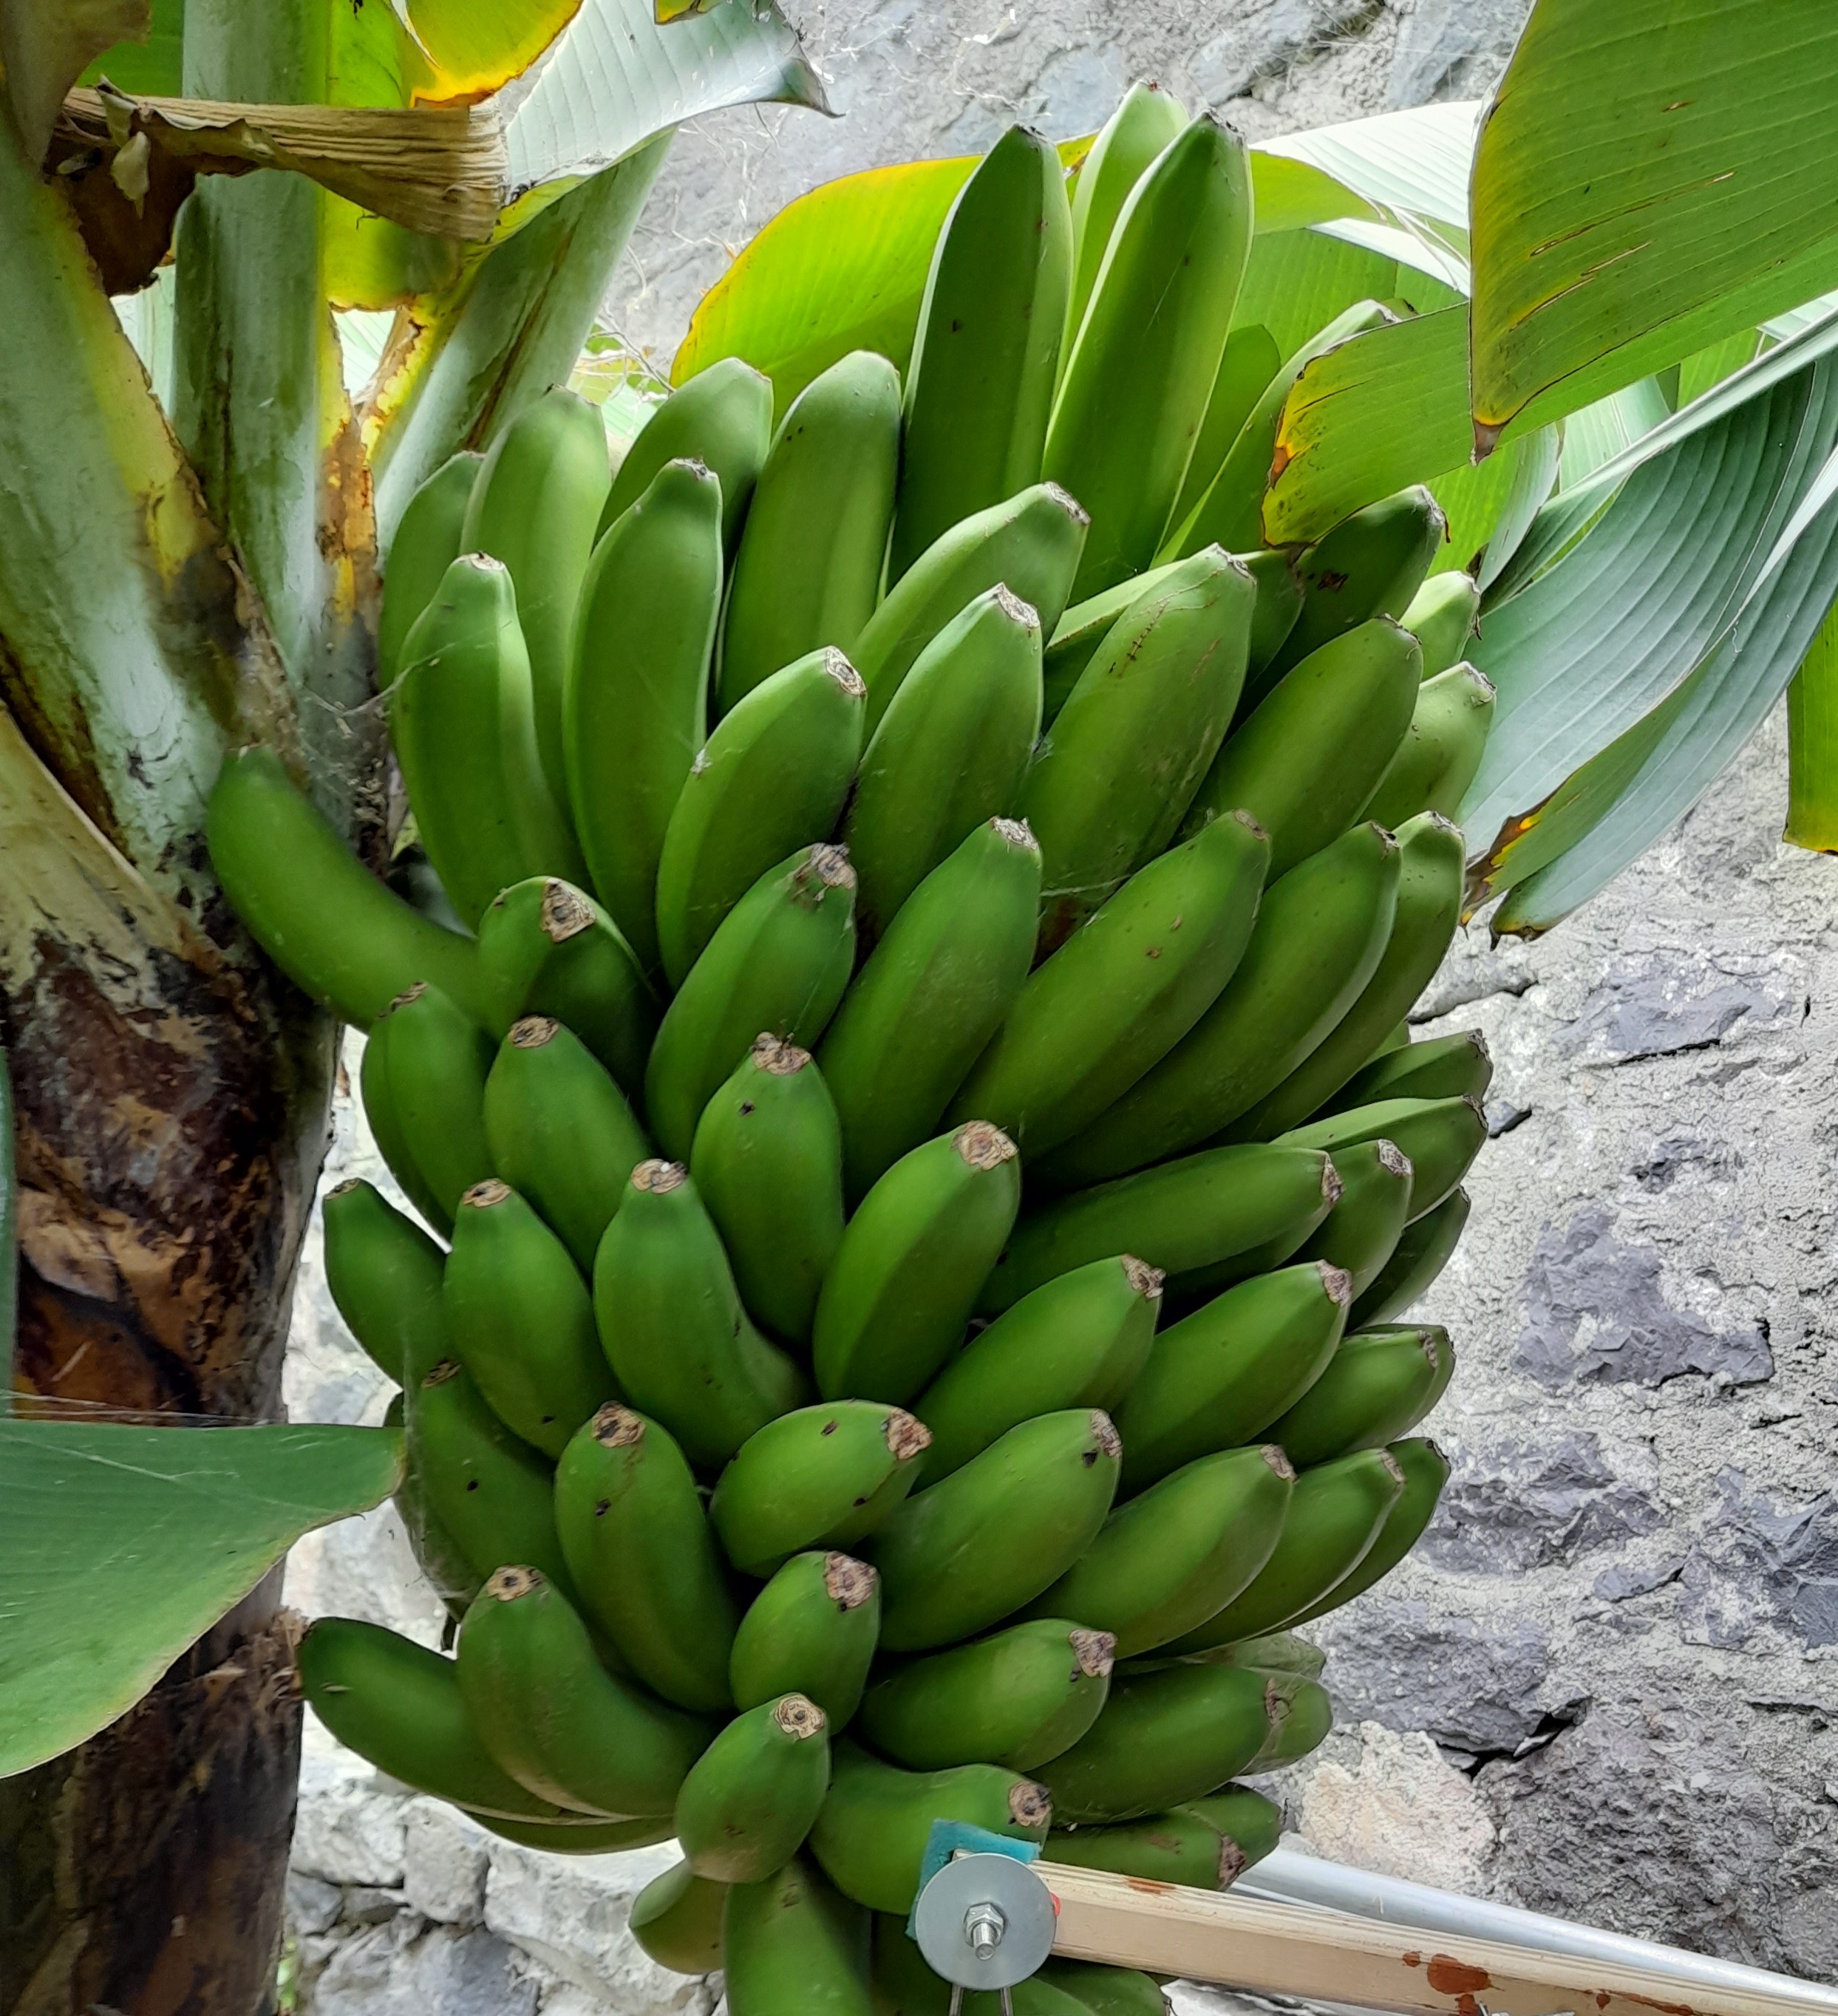
Label: Cut